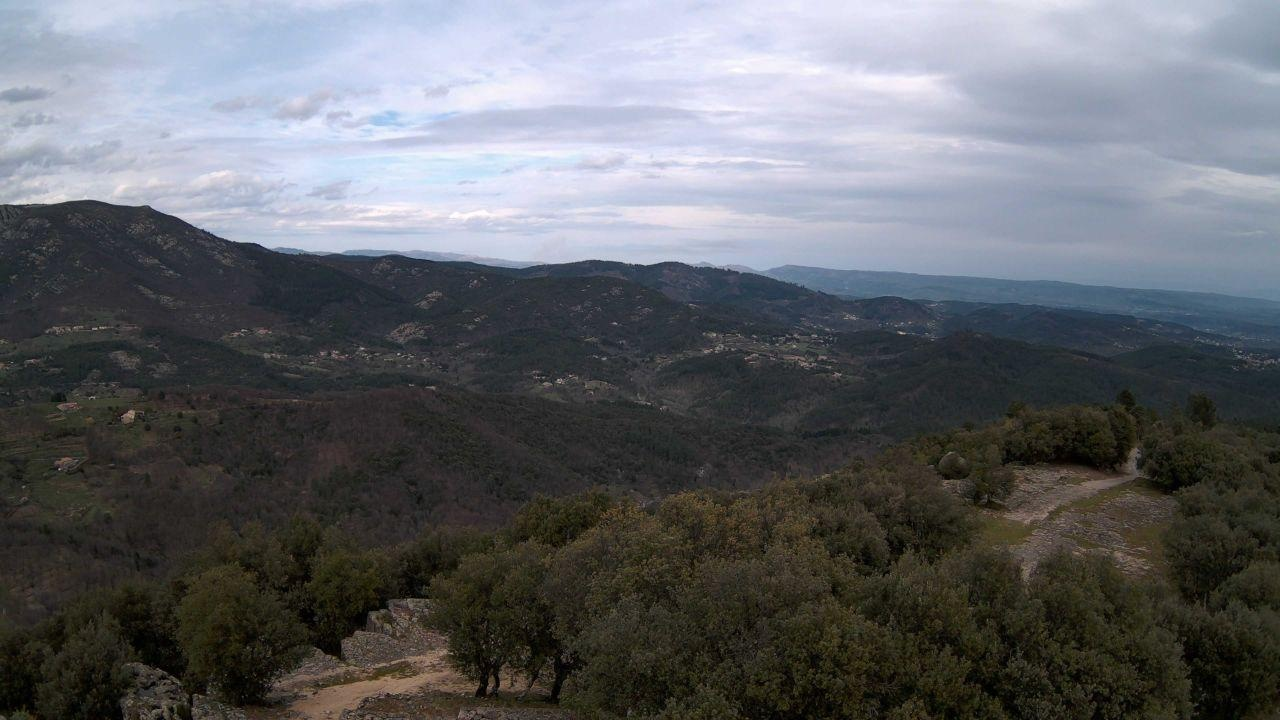
Fire: no
Smoke: yes